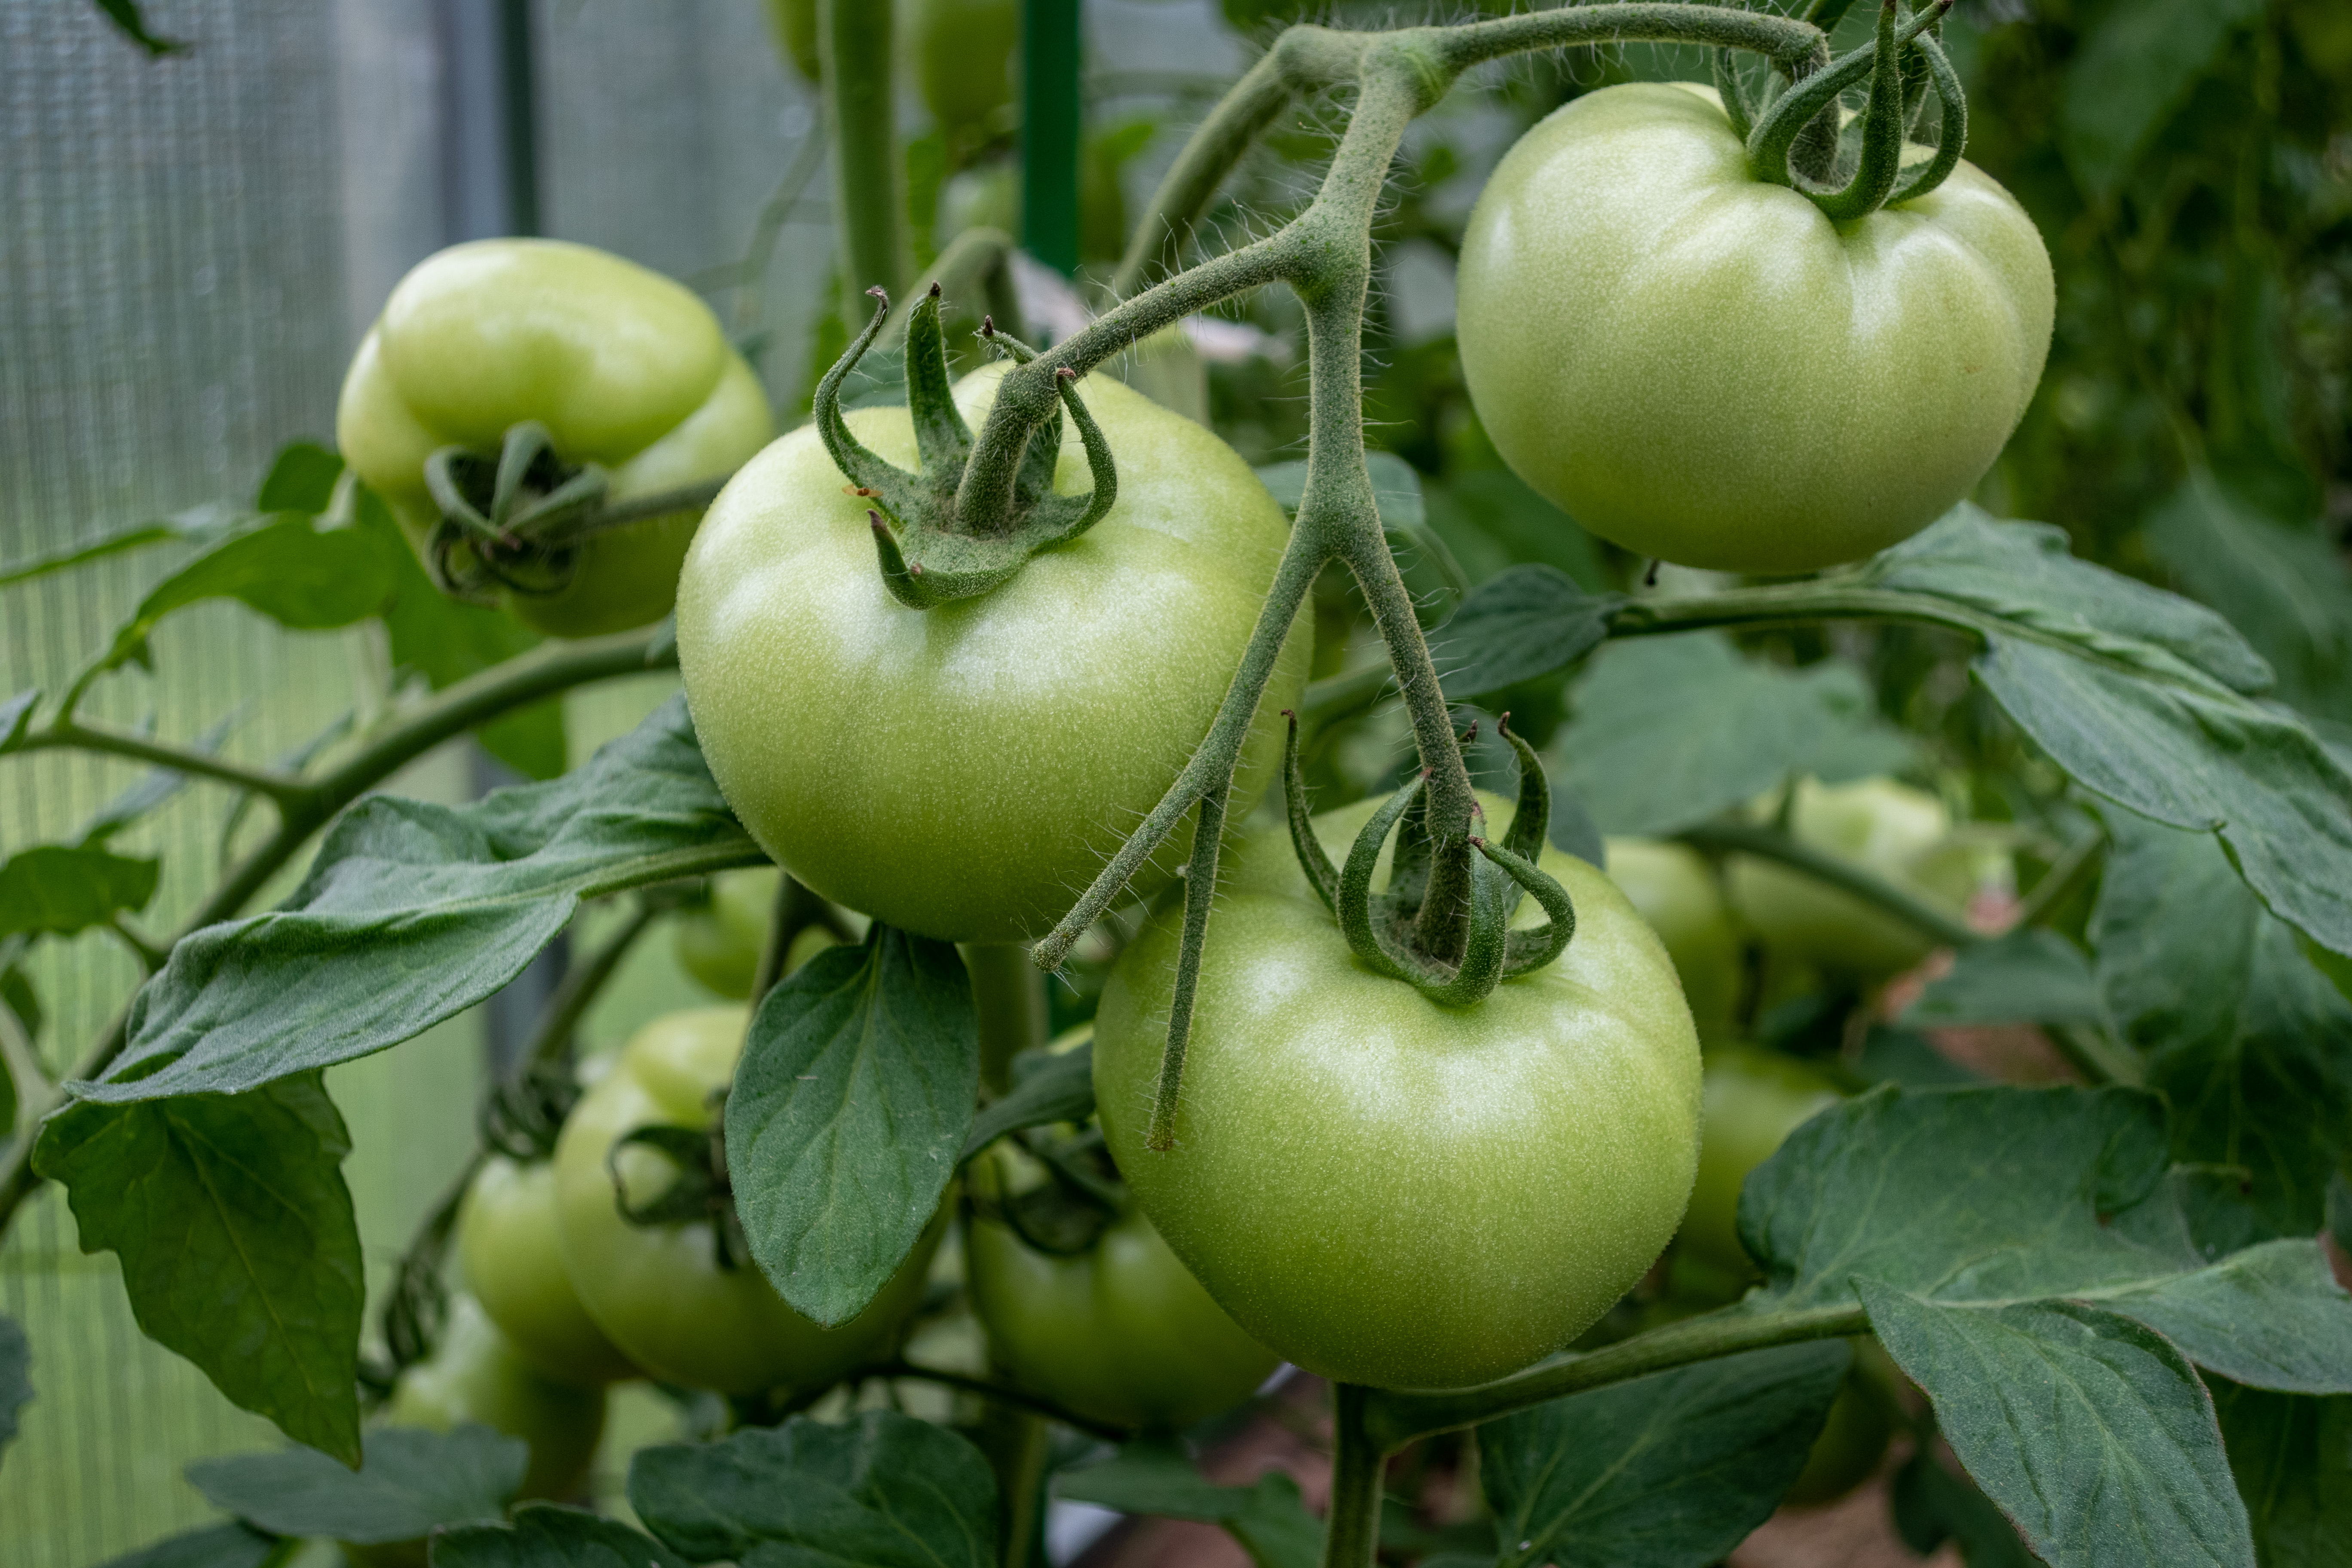
tomatoes, vegetables, garden, leaves, food, healthy, fresh, tomato, nutrition, vitamins, summer, village, harvest, raw materials, plants, nature, green, produce, vegetable, natural foods, whole food, local food, ingredient, vegan nutrition, botany, bush tomato, nightshade family, solanum, plant stem, fruit, solanales, staple food, Superfruit, cherry tomatoes, fruit tree, perennial plant, plum tomato